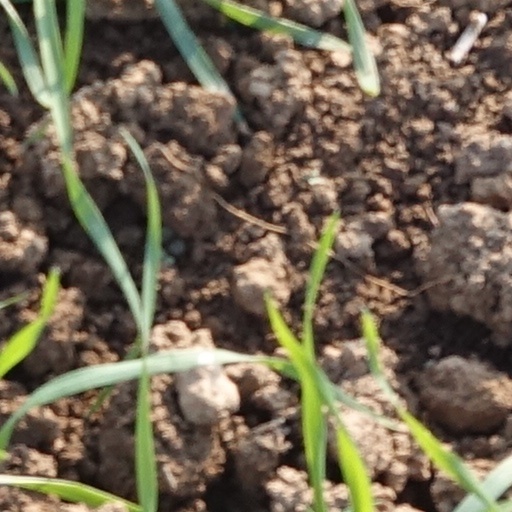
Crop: wheat